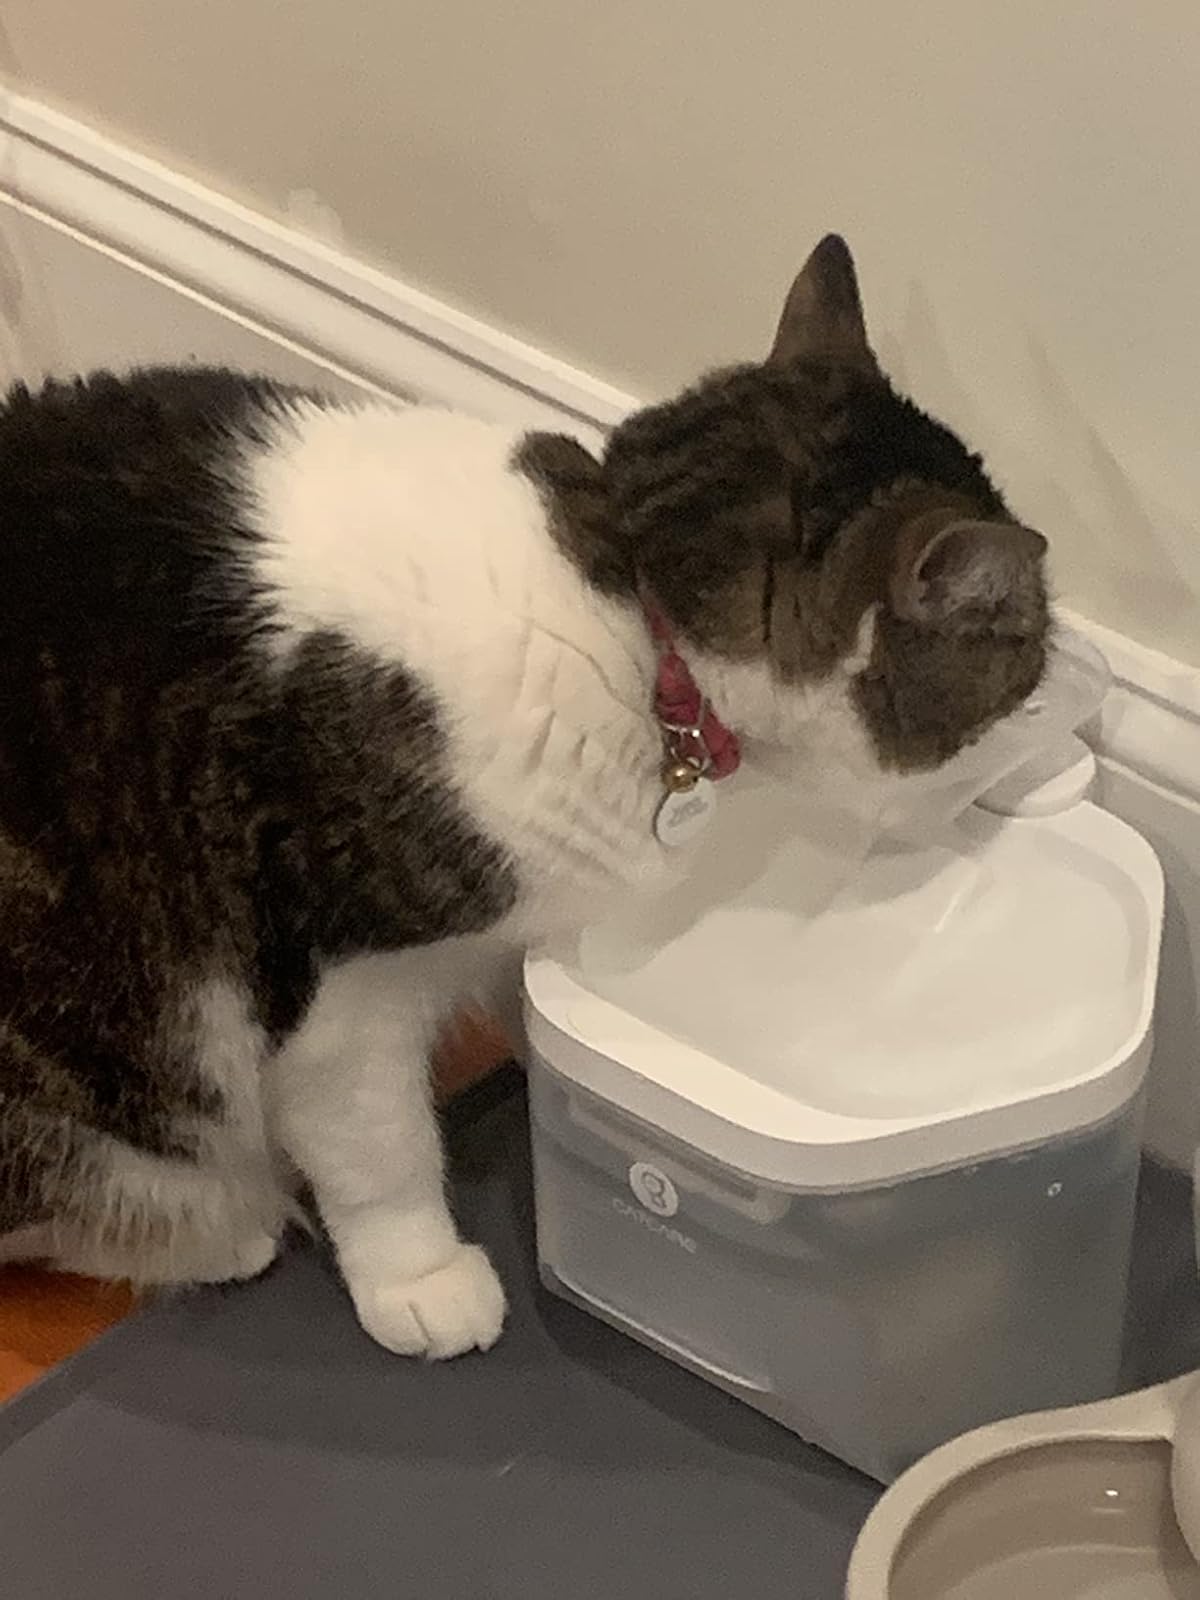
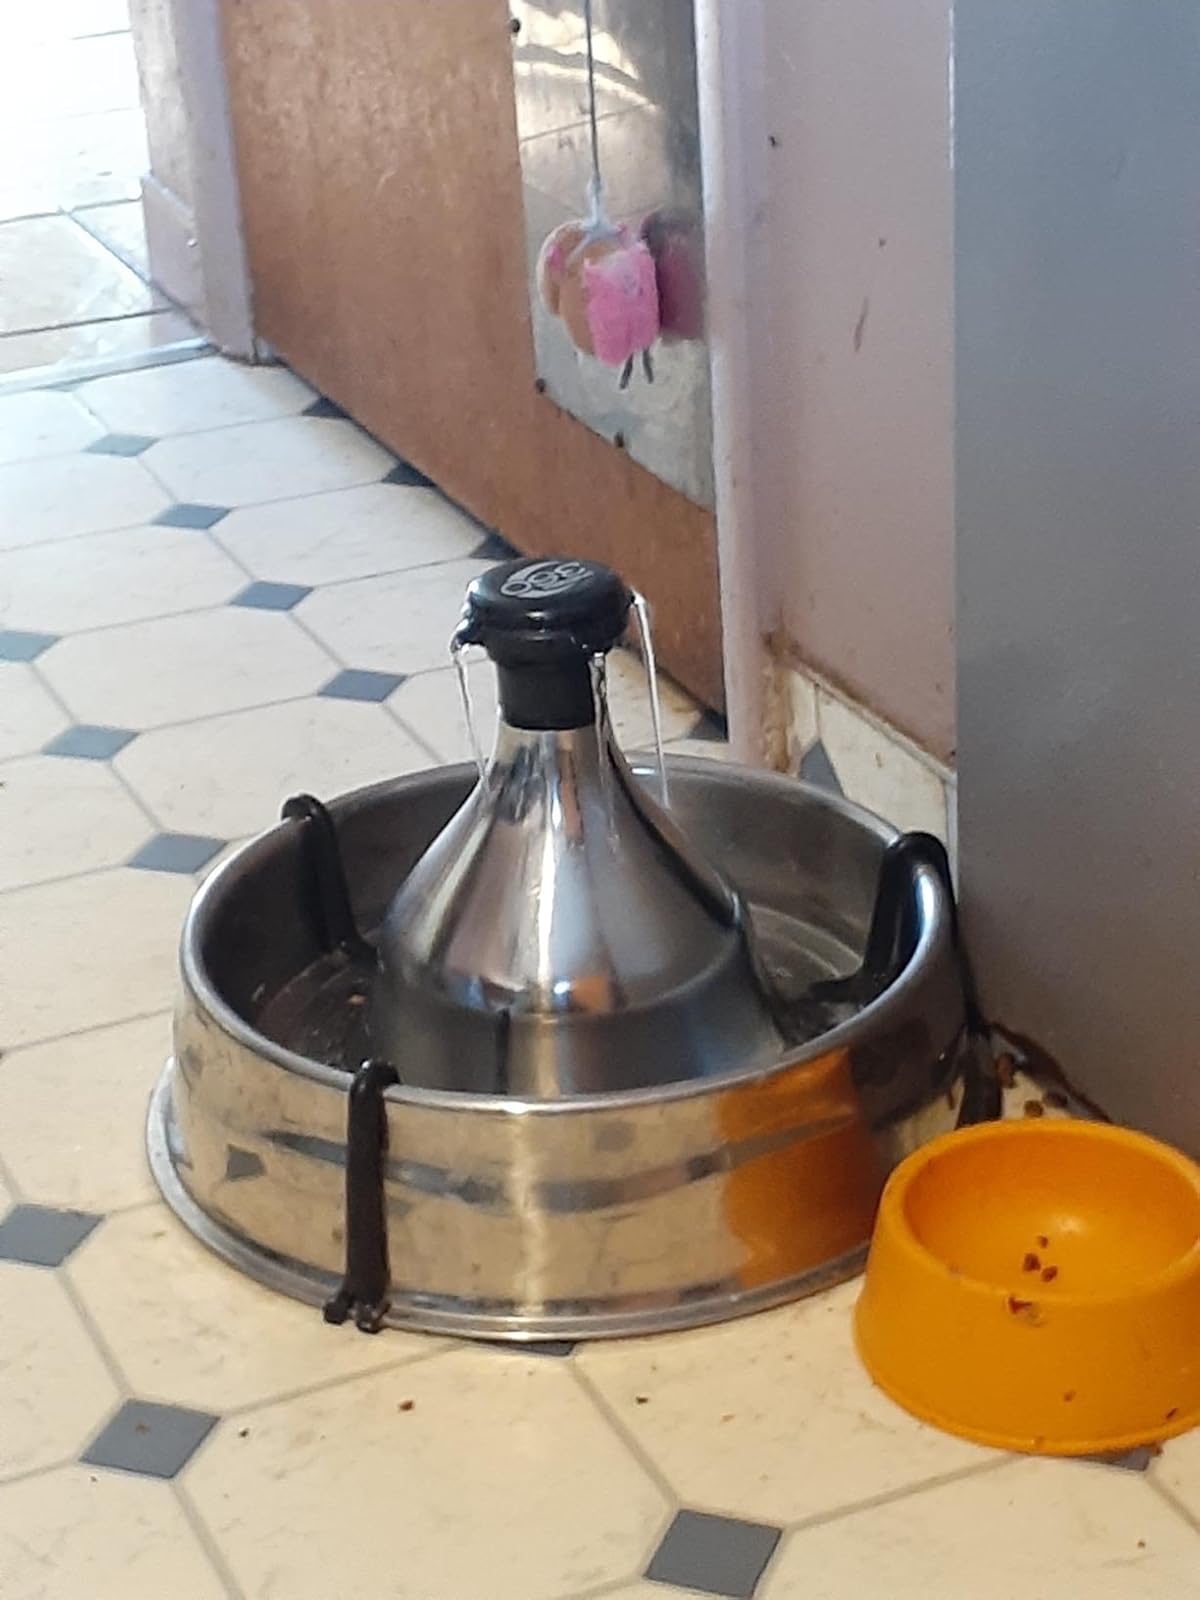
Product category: items_bowl
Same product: no